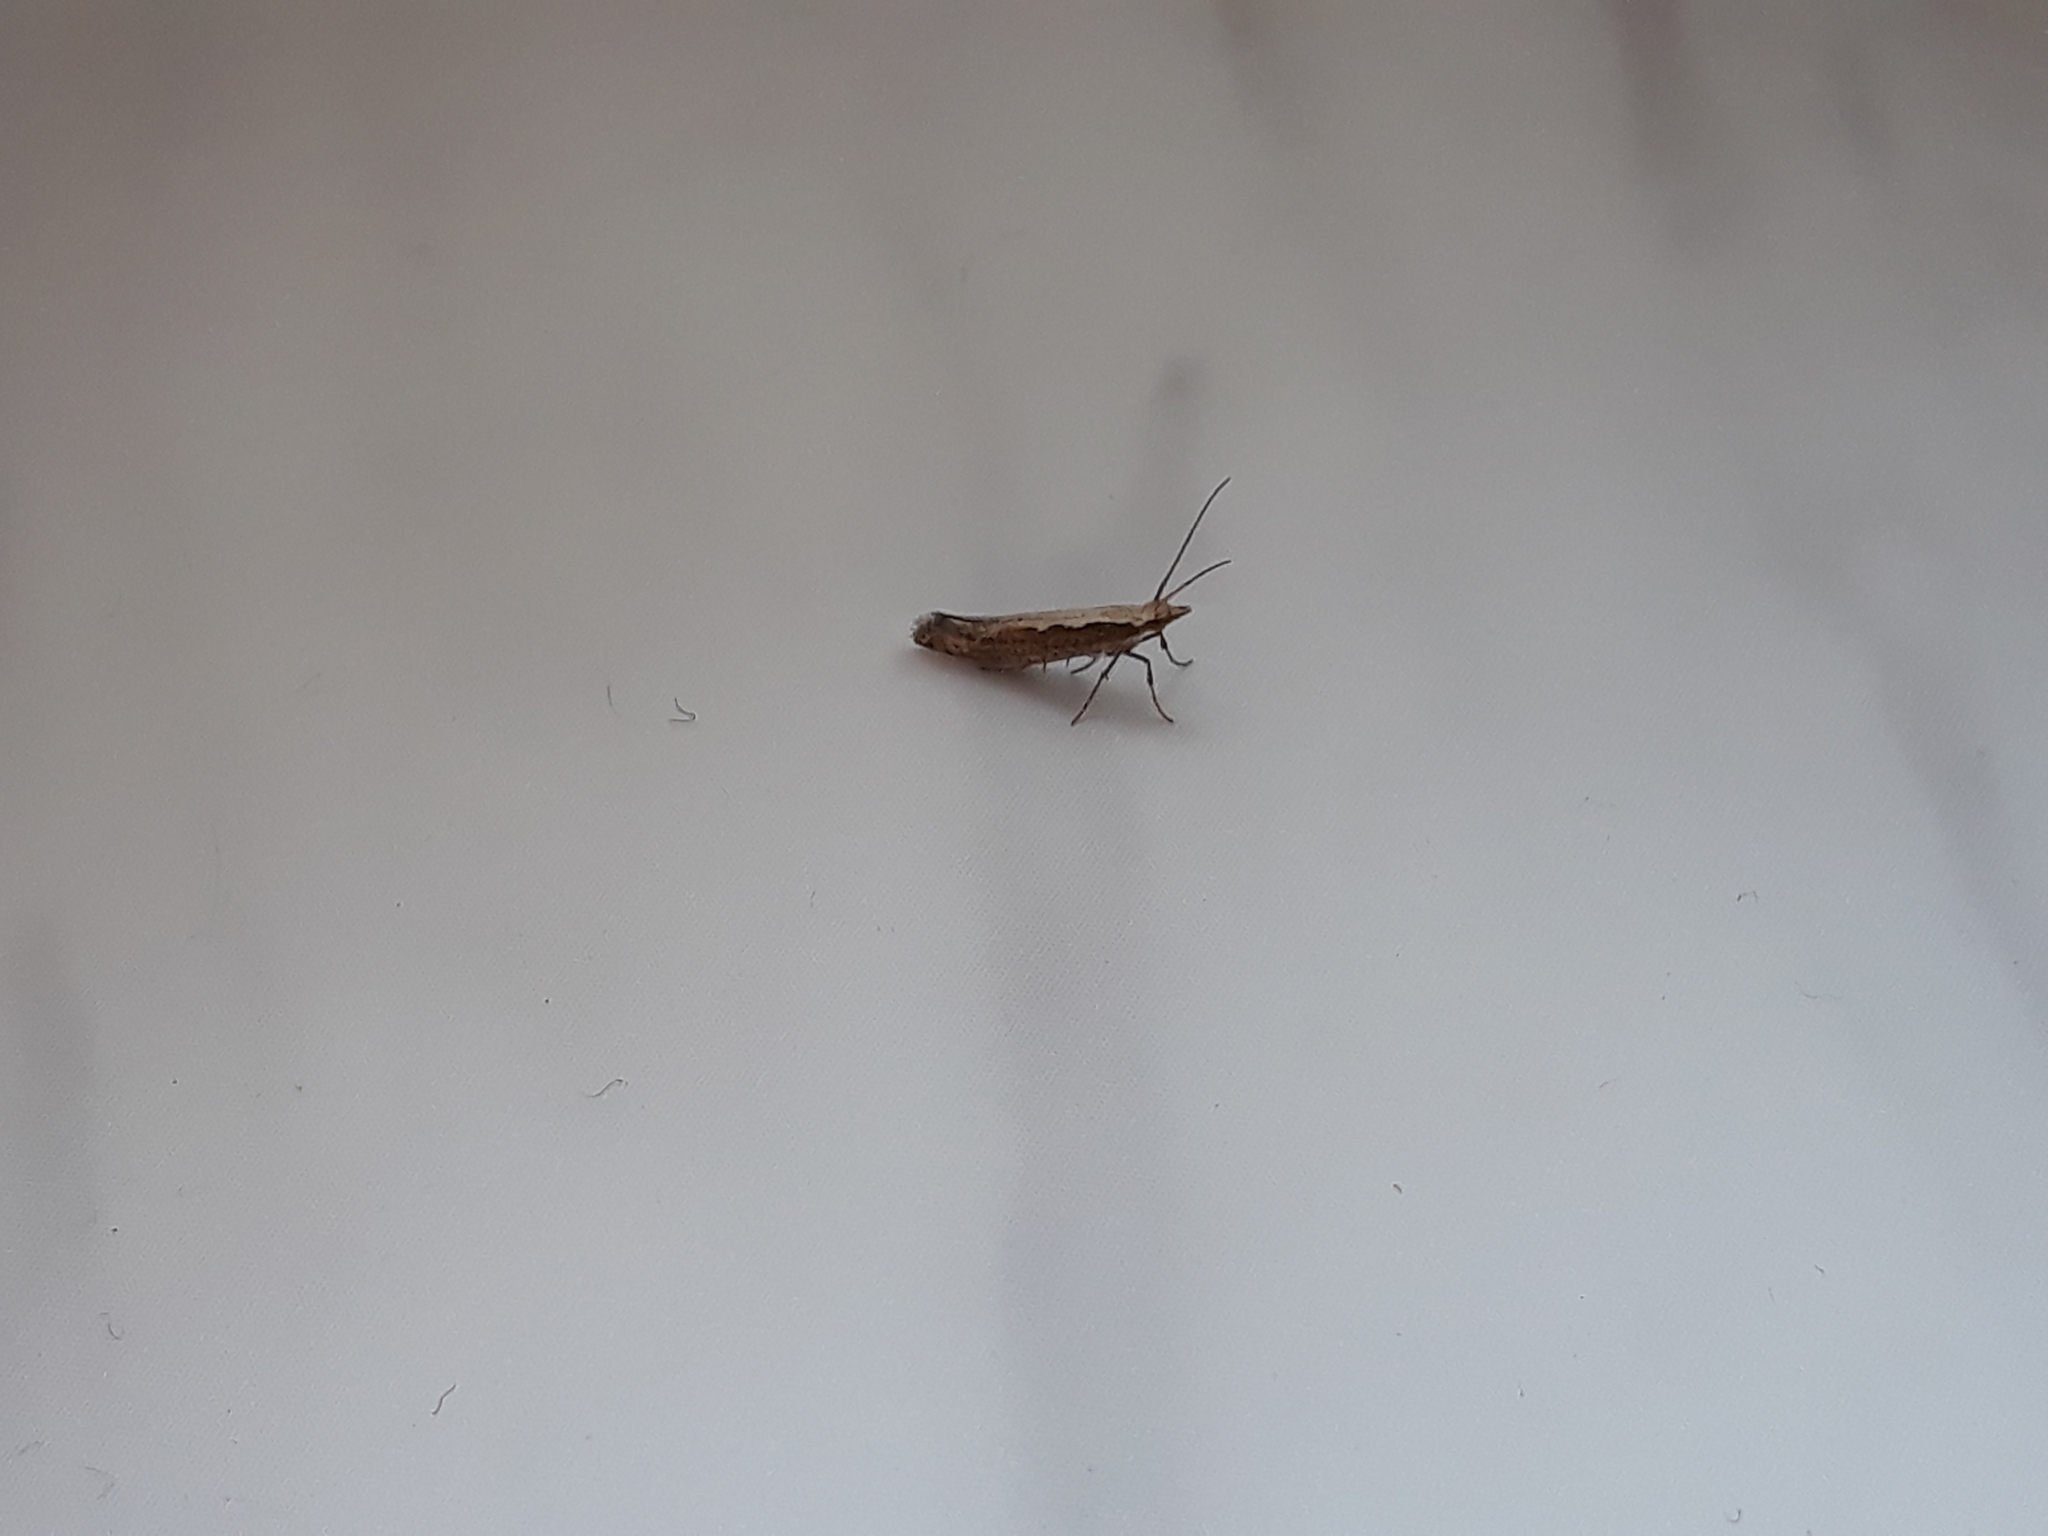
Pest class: diamondback_moth